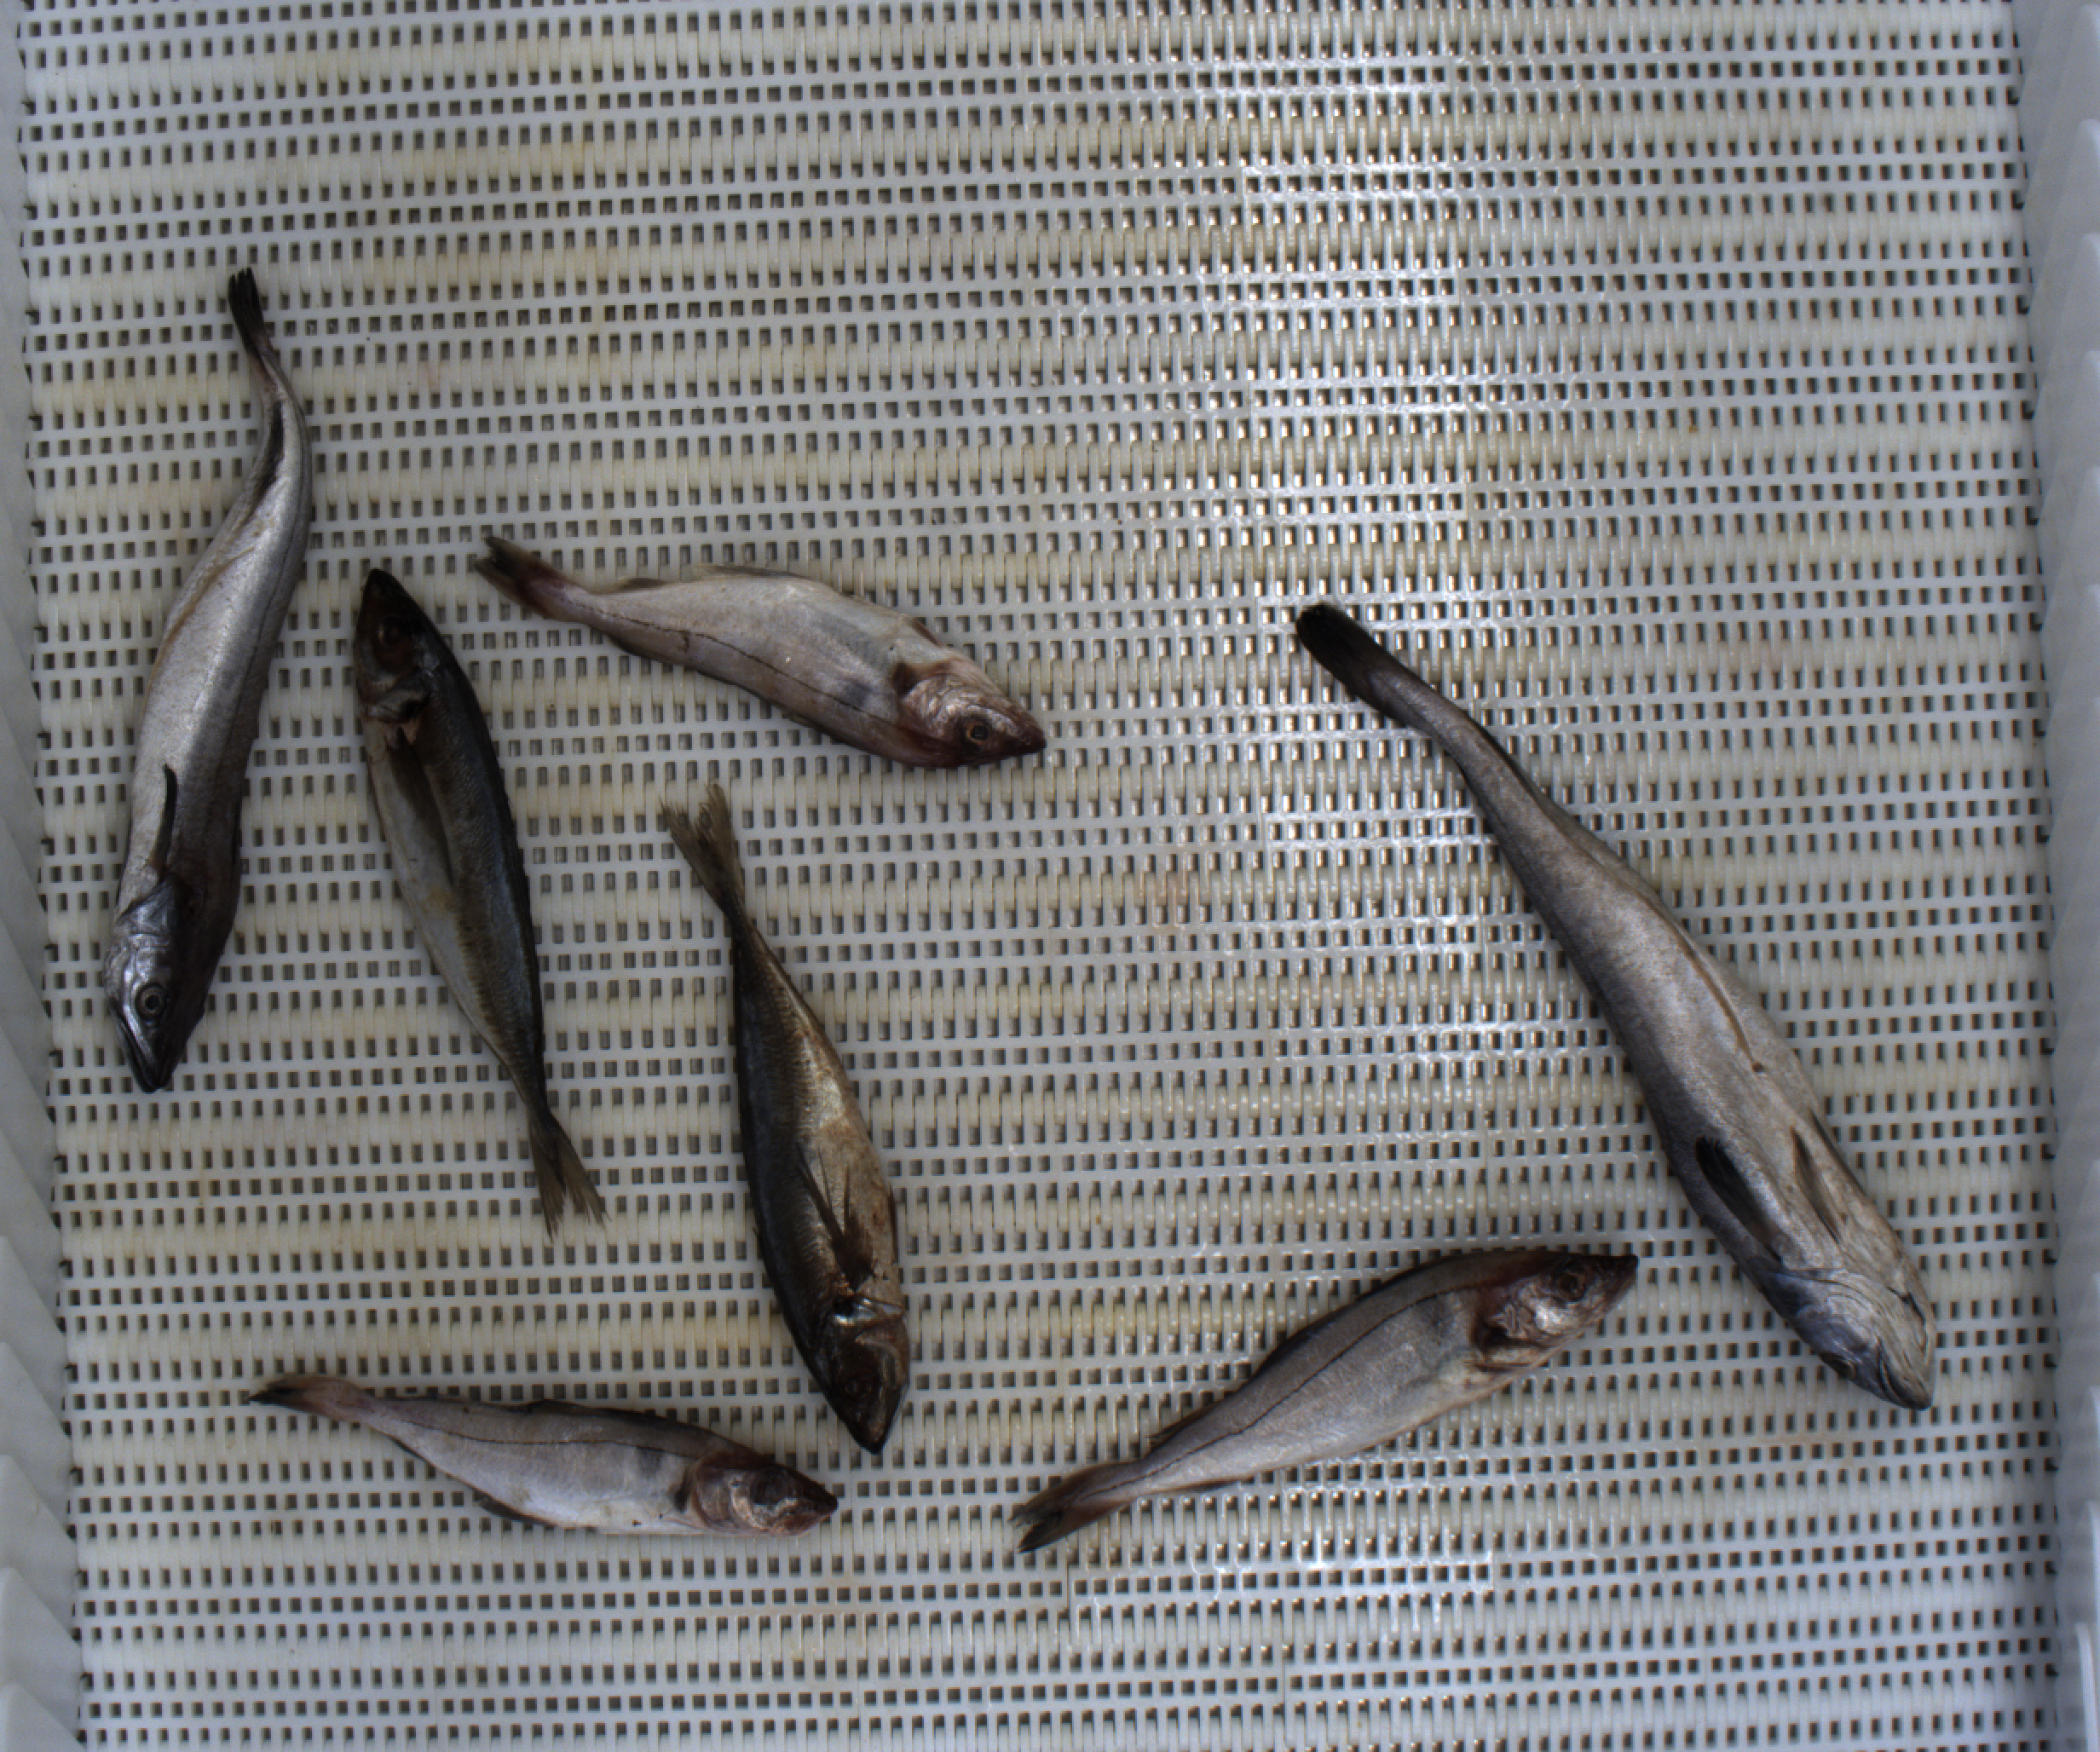
Total fish: 7
Cod: 0
Haddock: 3
Whiting: 0
Hake: 2
Horse mackerel: 2
Saithe: 0
Other: 0